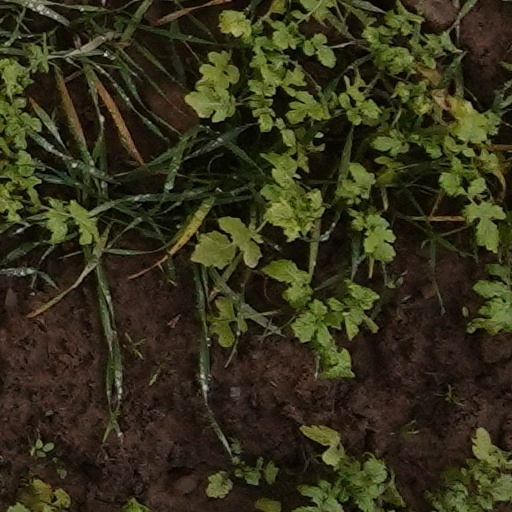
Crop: wheat